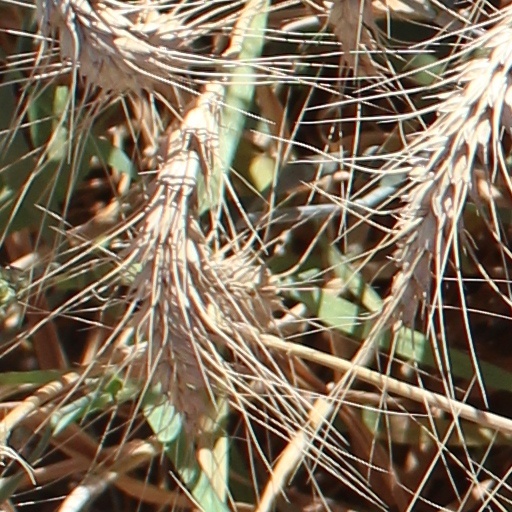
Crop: wheat